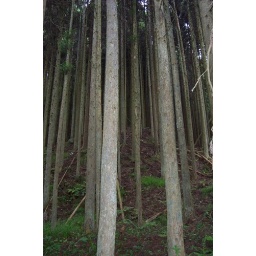
This grove of trees was labeled an &amp;quot;energy spot&amp;quot; near a Japanese hot spring bath that I visited.